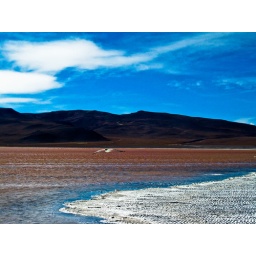
bird flying by on Laguna Colorada